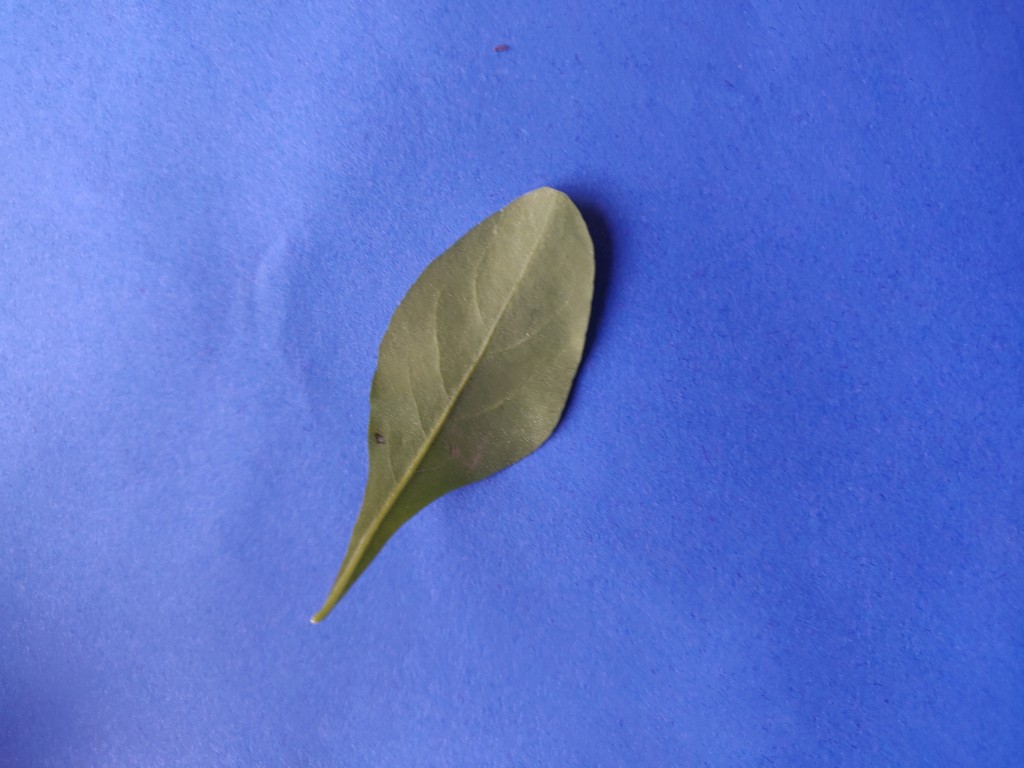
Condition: Healthy
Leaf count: single
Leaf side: back